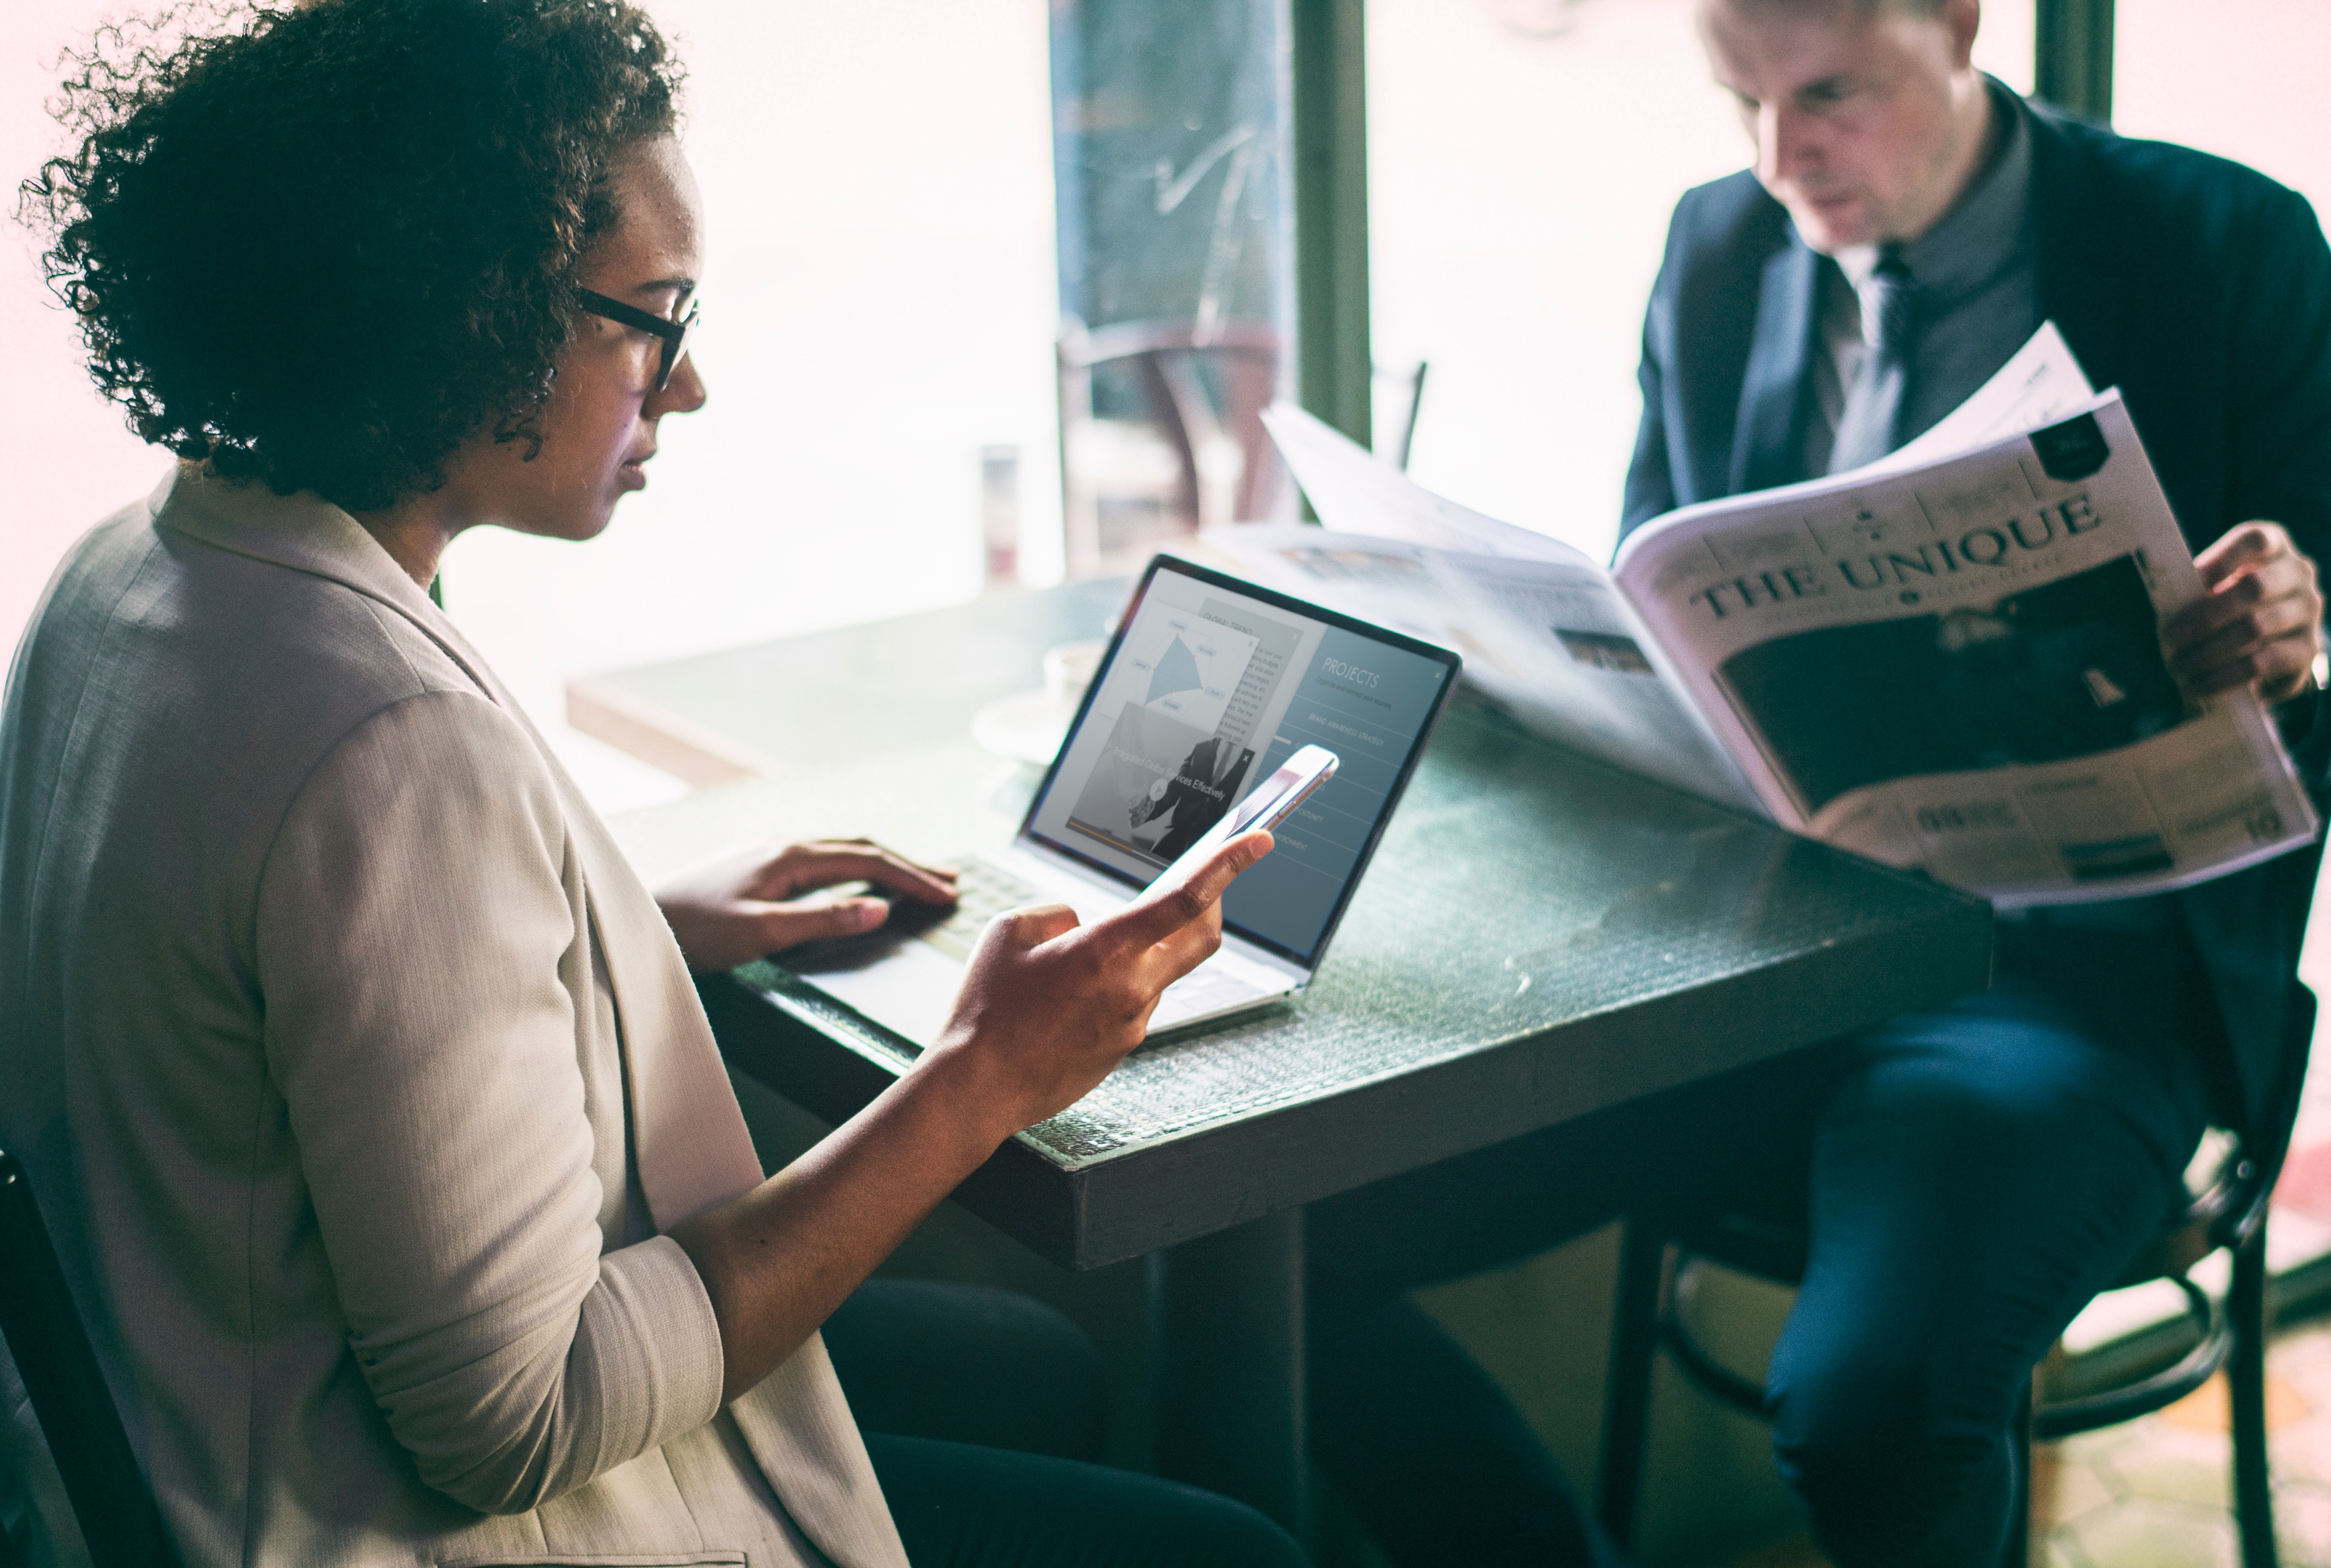
job, white collar worker, technology, adaptation, reading, employment, conversation, sitting